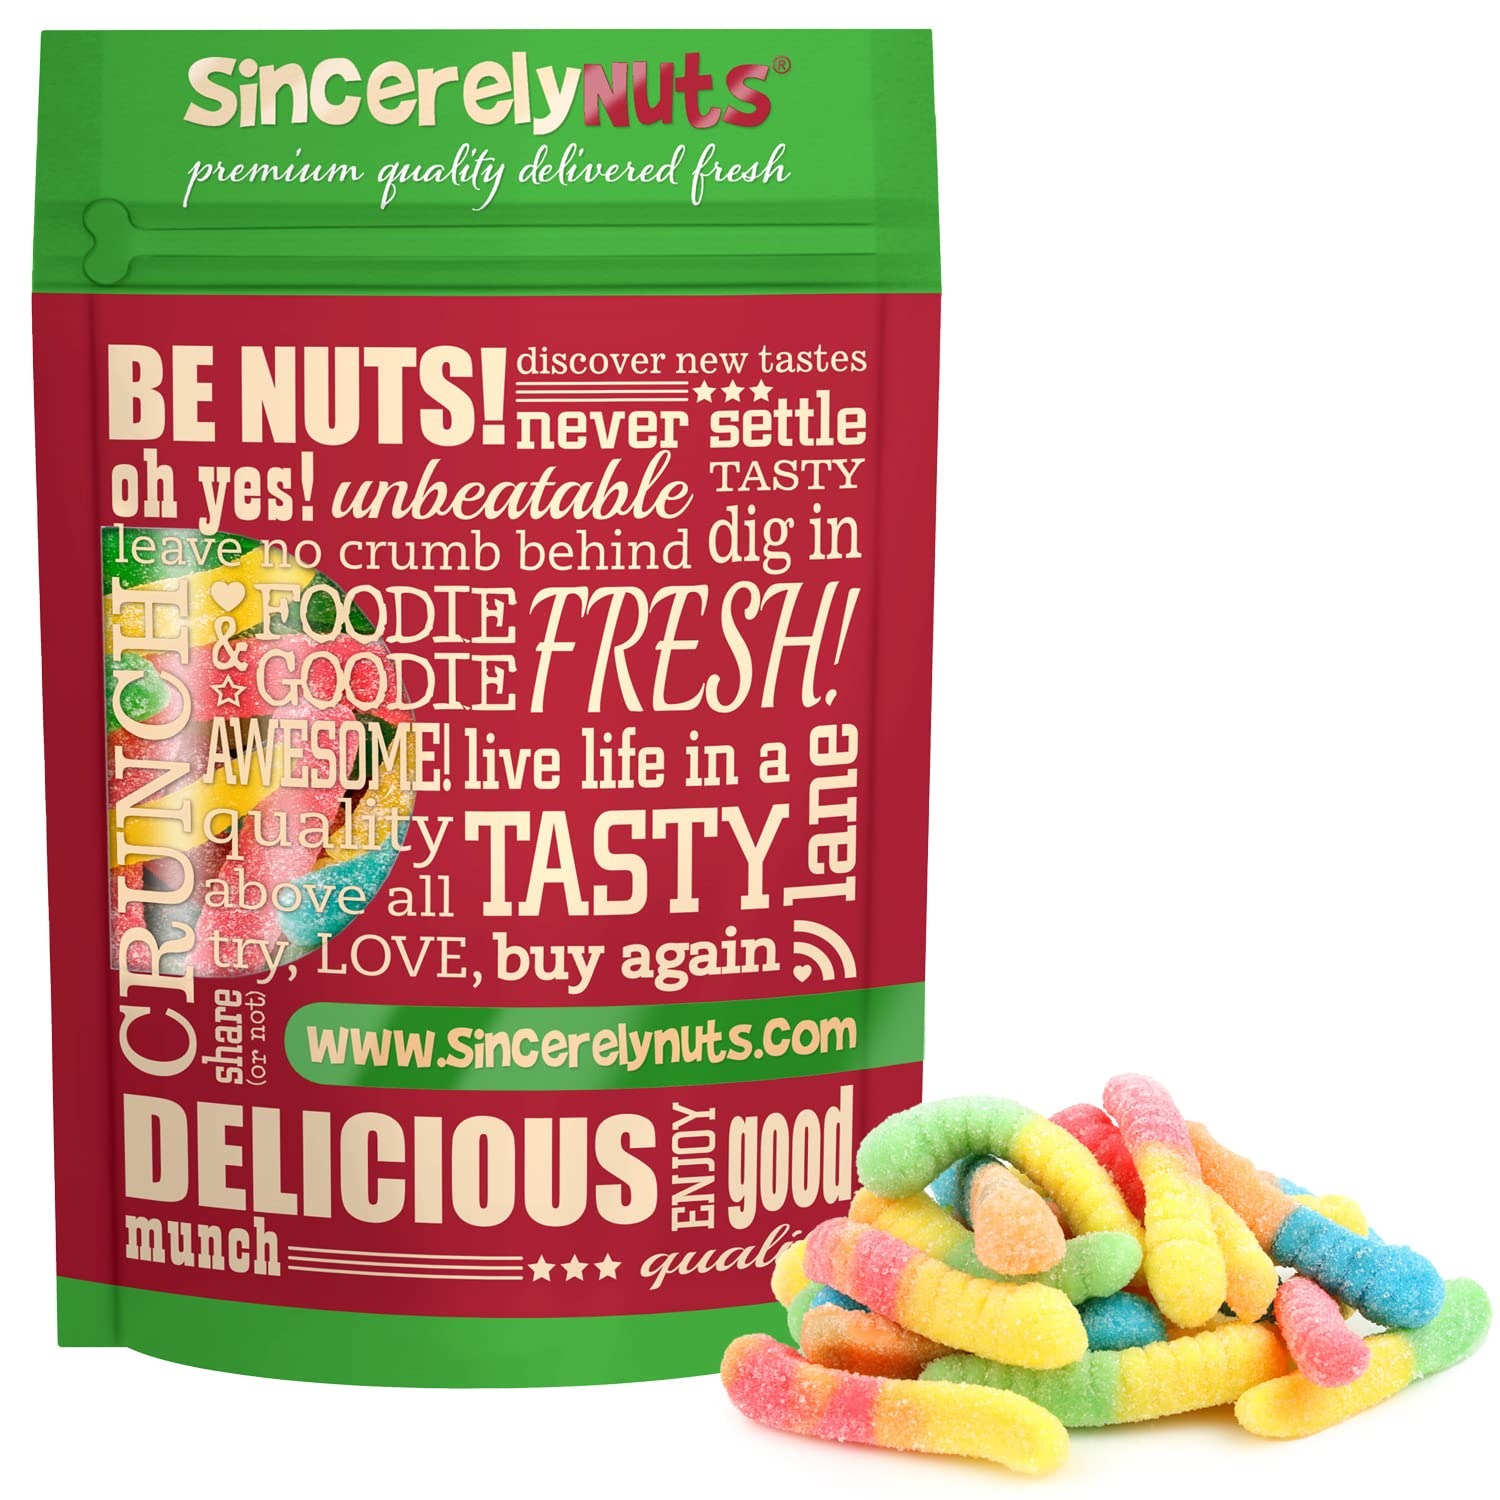
Item Name: Sincerely Nuts Gluten-Free Sour Neon Gummy Worms | 1Lb Bag | Perfect Blend of Sweet-Tart Flavors | Ideal Snack for All | Fresh Sealed Bag
Bullet Point 1: 🔥 The Ultimate Sour Gummy Experience: Sincerely Nuts presents flavor-packed sour gummy worms, free from artificial elements. Indulge in the perfect balance of tangy and sweet that rivals the best in the market.
Bullet Point 2: 💥 Miniature Delight: Enjoy our neon gummy woms and jelly-filled worms, loved by kids and adults alike. Each bite is a burst of fruity flavors, creating a delightful snacking experience that satisfies any sweet tooth.
Bullet Point 3: 🍿 Perfect for Movie Nights: Elevate your cinema experience with our gummi worms. Inspired by iconic candies, these treats bring excitement and flavor to your movie nights, adding a fun twist to your popcorn snacking
Bullet Point 4: 💰 Exceptional Online Value: Stock up on our bulk packs of sour gummy worms for unbeatable value. Experience the joy of high-quality candy without breaking the bank, making every purchase a sweet deal.
Bullet Point 5: 🍬 Sincerely Nuts - The Ultimate Candy Experience: Discover our wide range of individually wrapped bulk gummy worms. From juicy peach to tangy cherry, our flavorful selection caters to every candy lover's taste buds, delivering a truly satisfying candy experience.
Product Description: Step into a vibrant world of flavors with Sincerely Nuts' sour gummy worms. Each neon worm provides a sweet and tart flavor blend that leaves your taste buds craving more. Inspired by traditional candies, we craft our gummy worms to cater to all candy lovers. These individually wrapped treats promise a chewy delight that's not just a snack, but an experience. Enjoy the convenience of single-serve packets, whether you're on the go or enjoying a movie night. Our gummy worms are simply irresistible!
Value: 16.0
Unit: Ounce

Price: 6.99